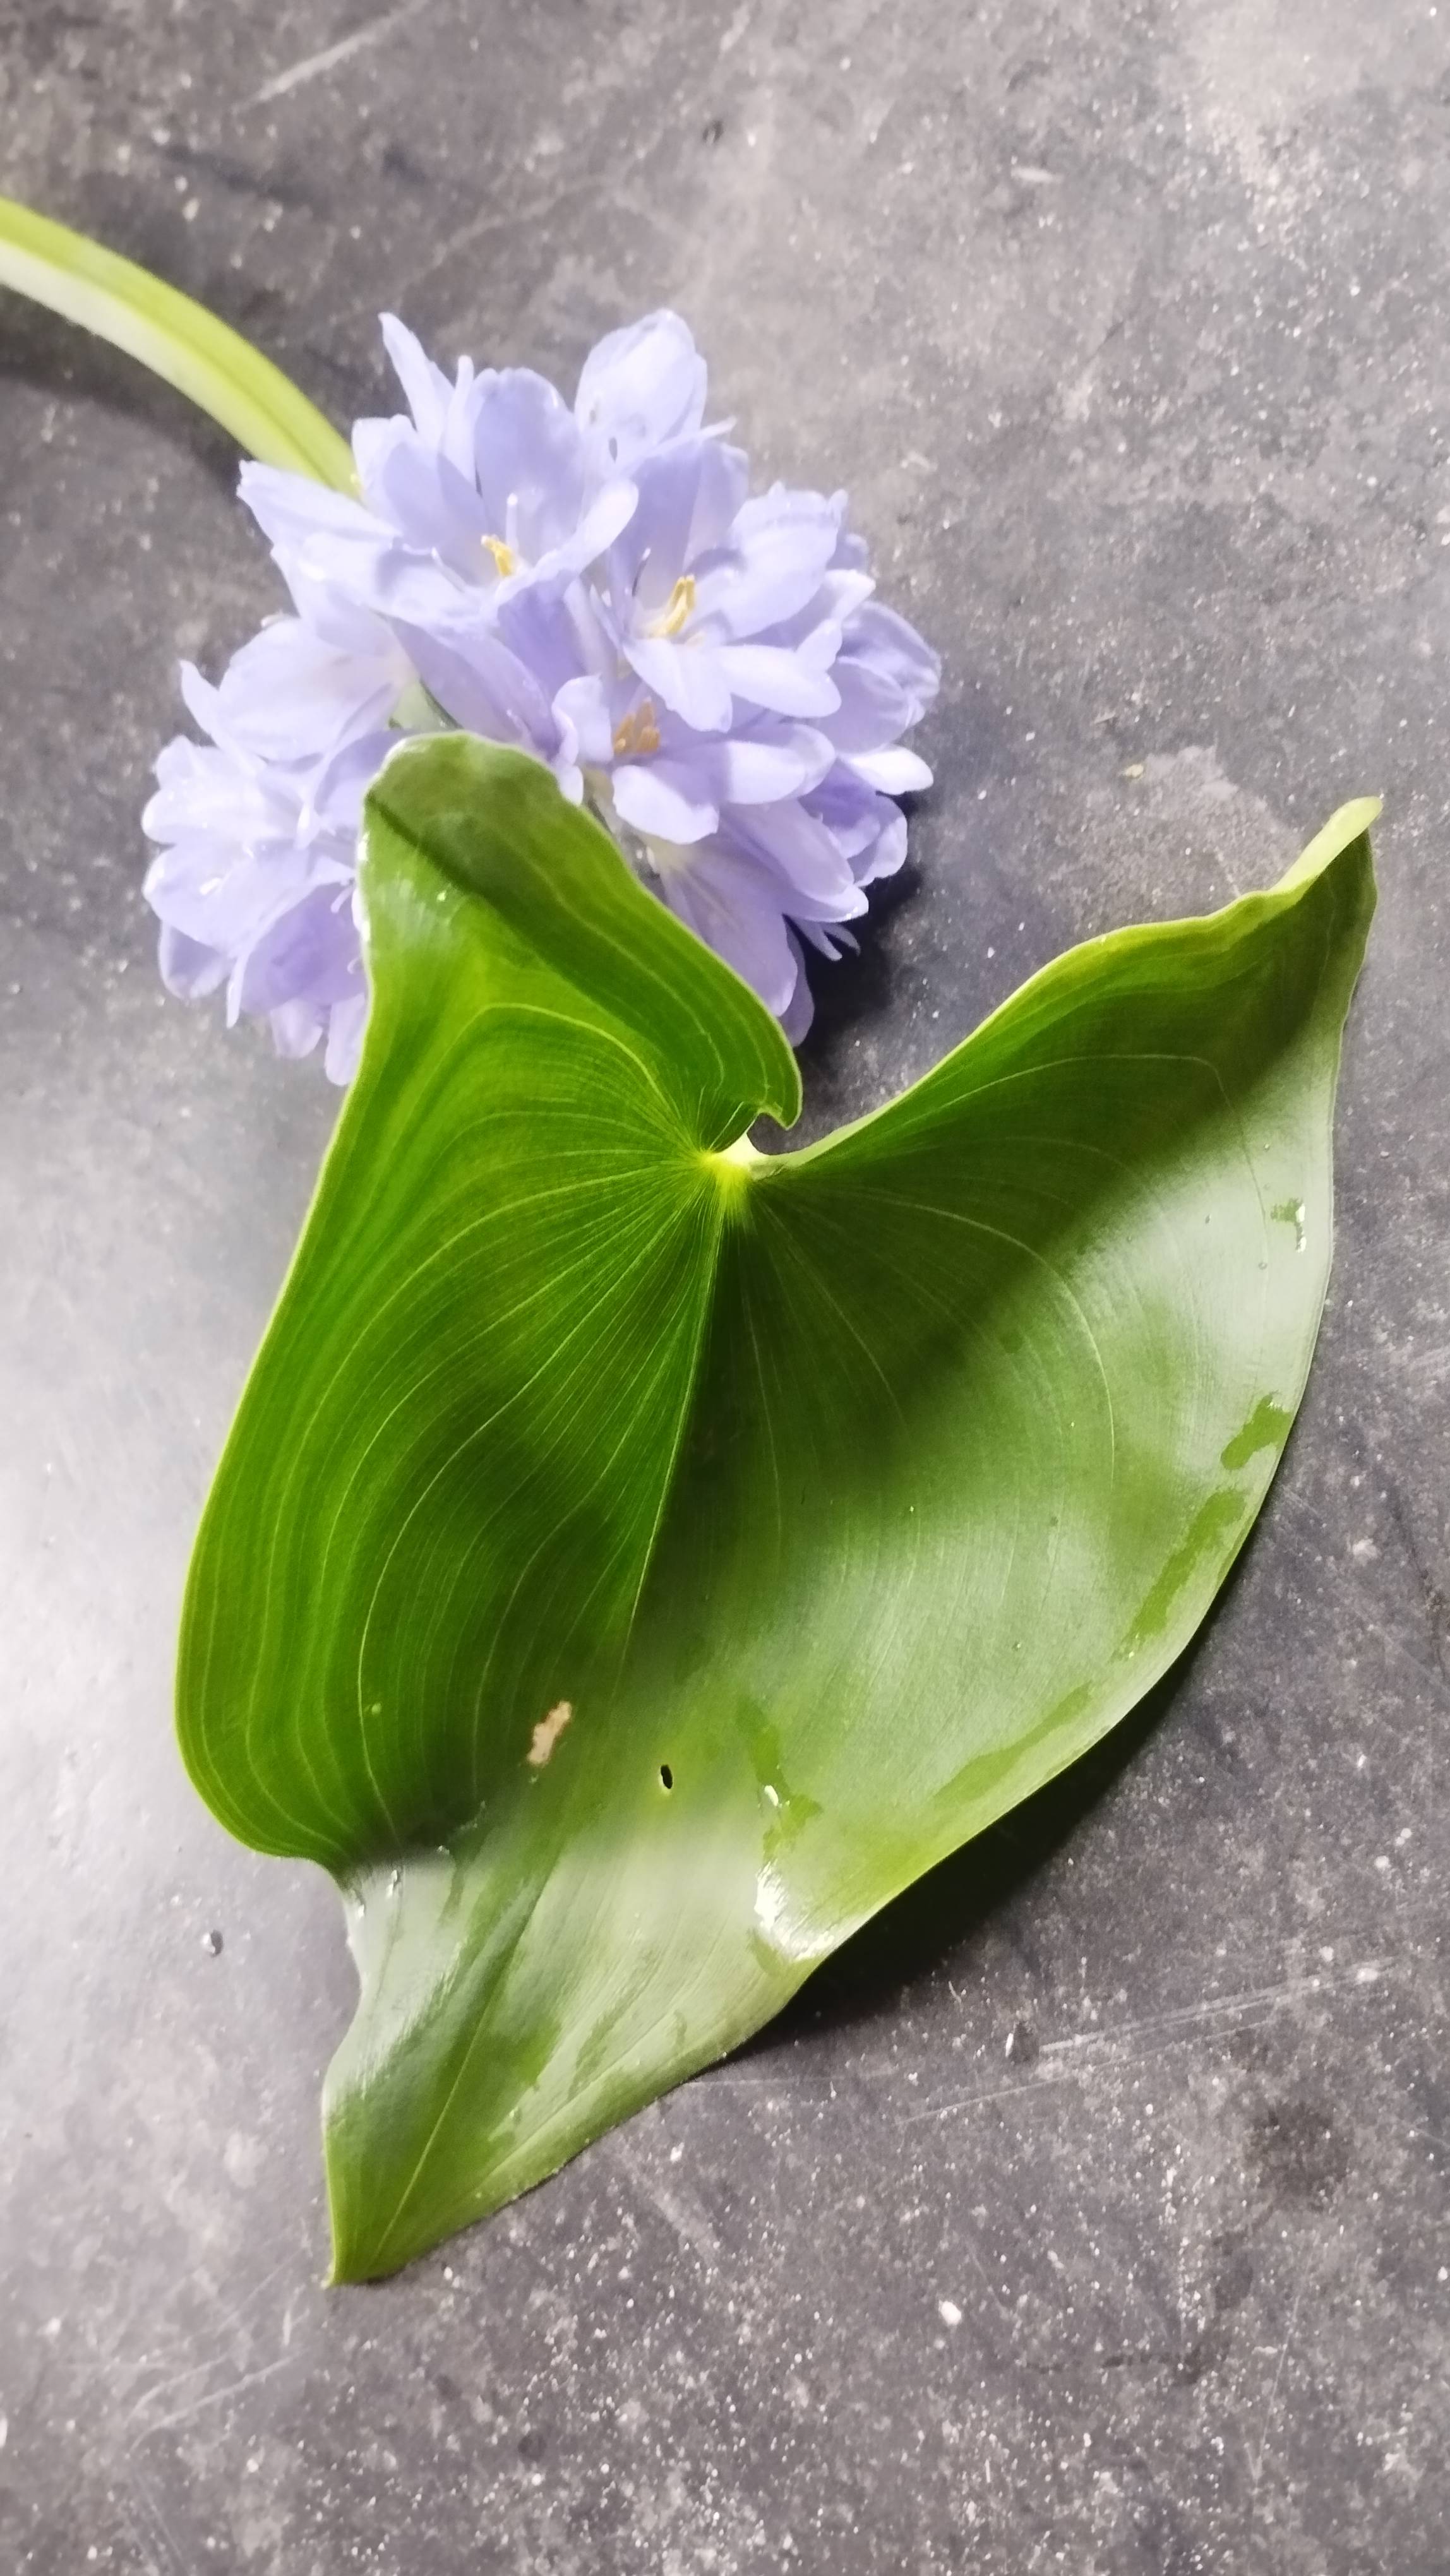
Species: Heartleaf False Pickerelweed (Monochoria korsakowii)